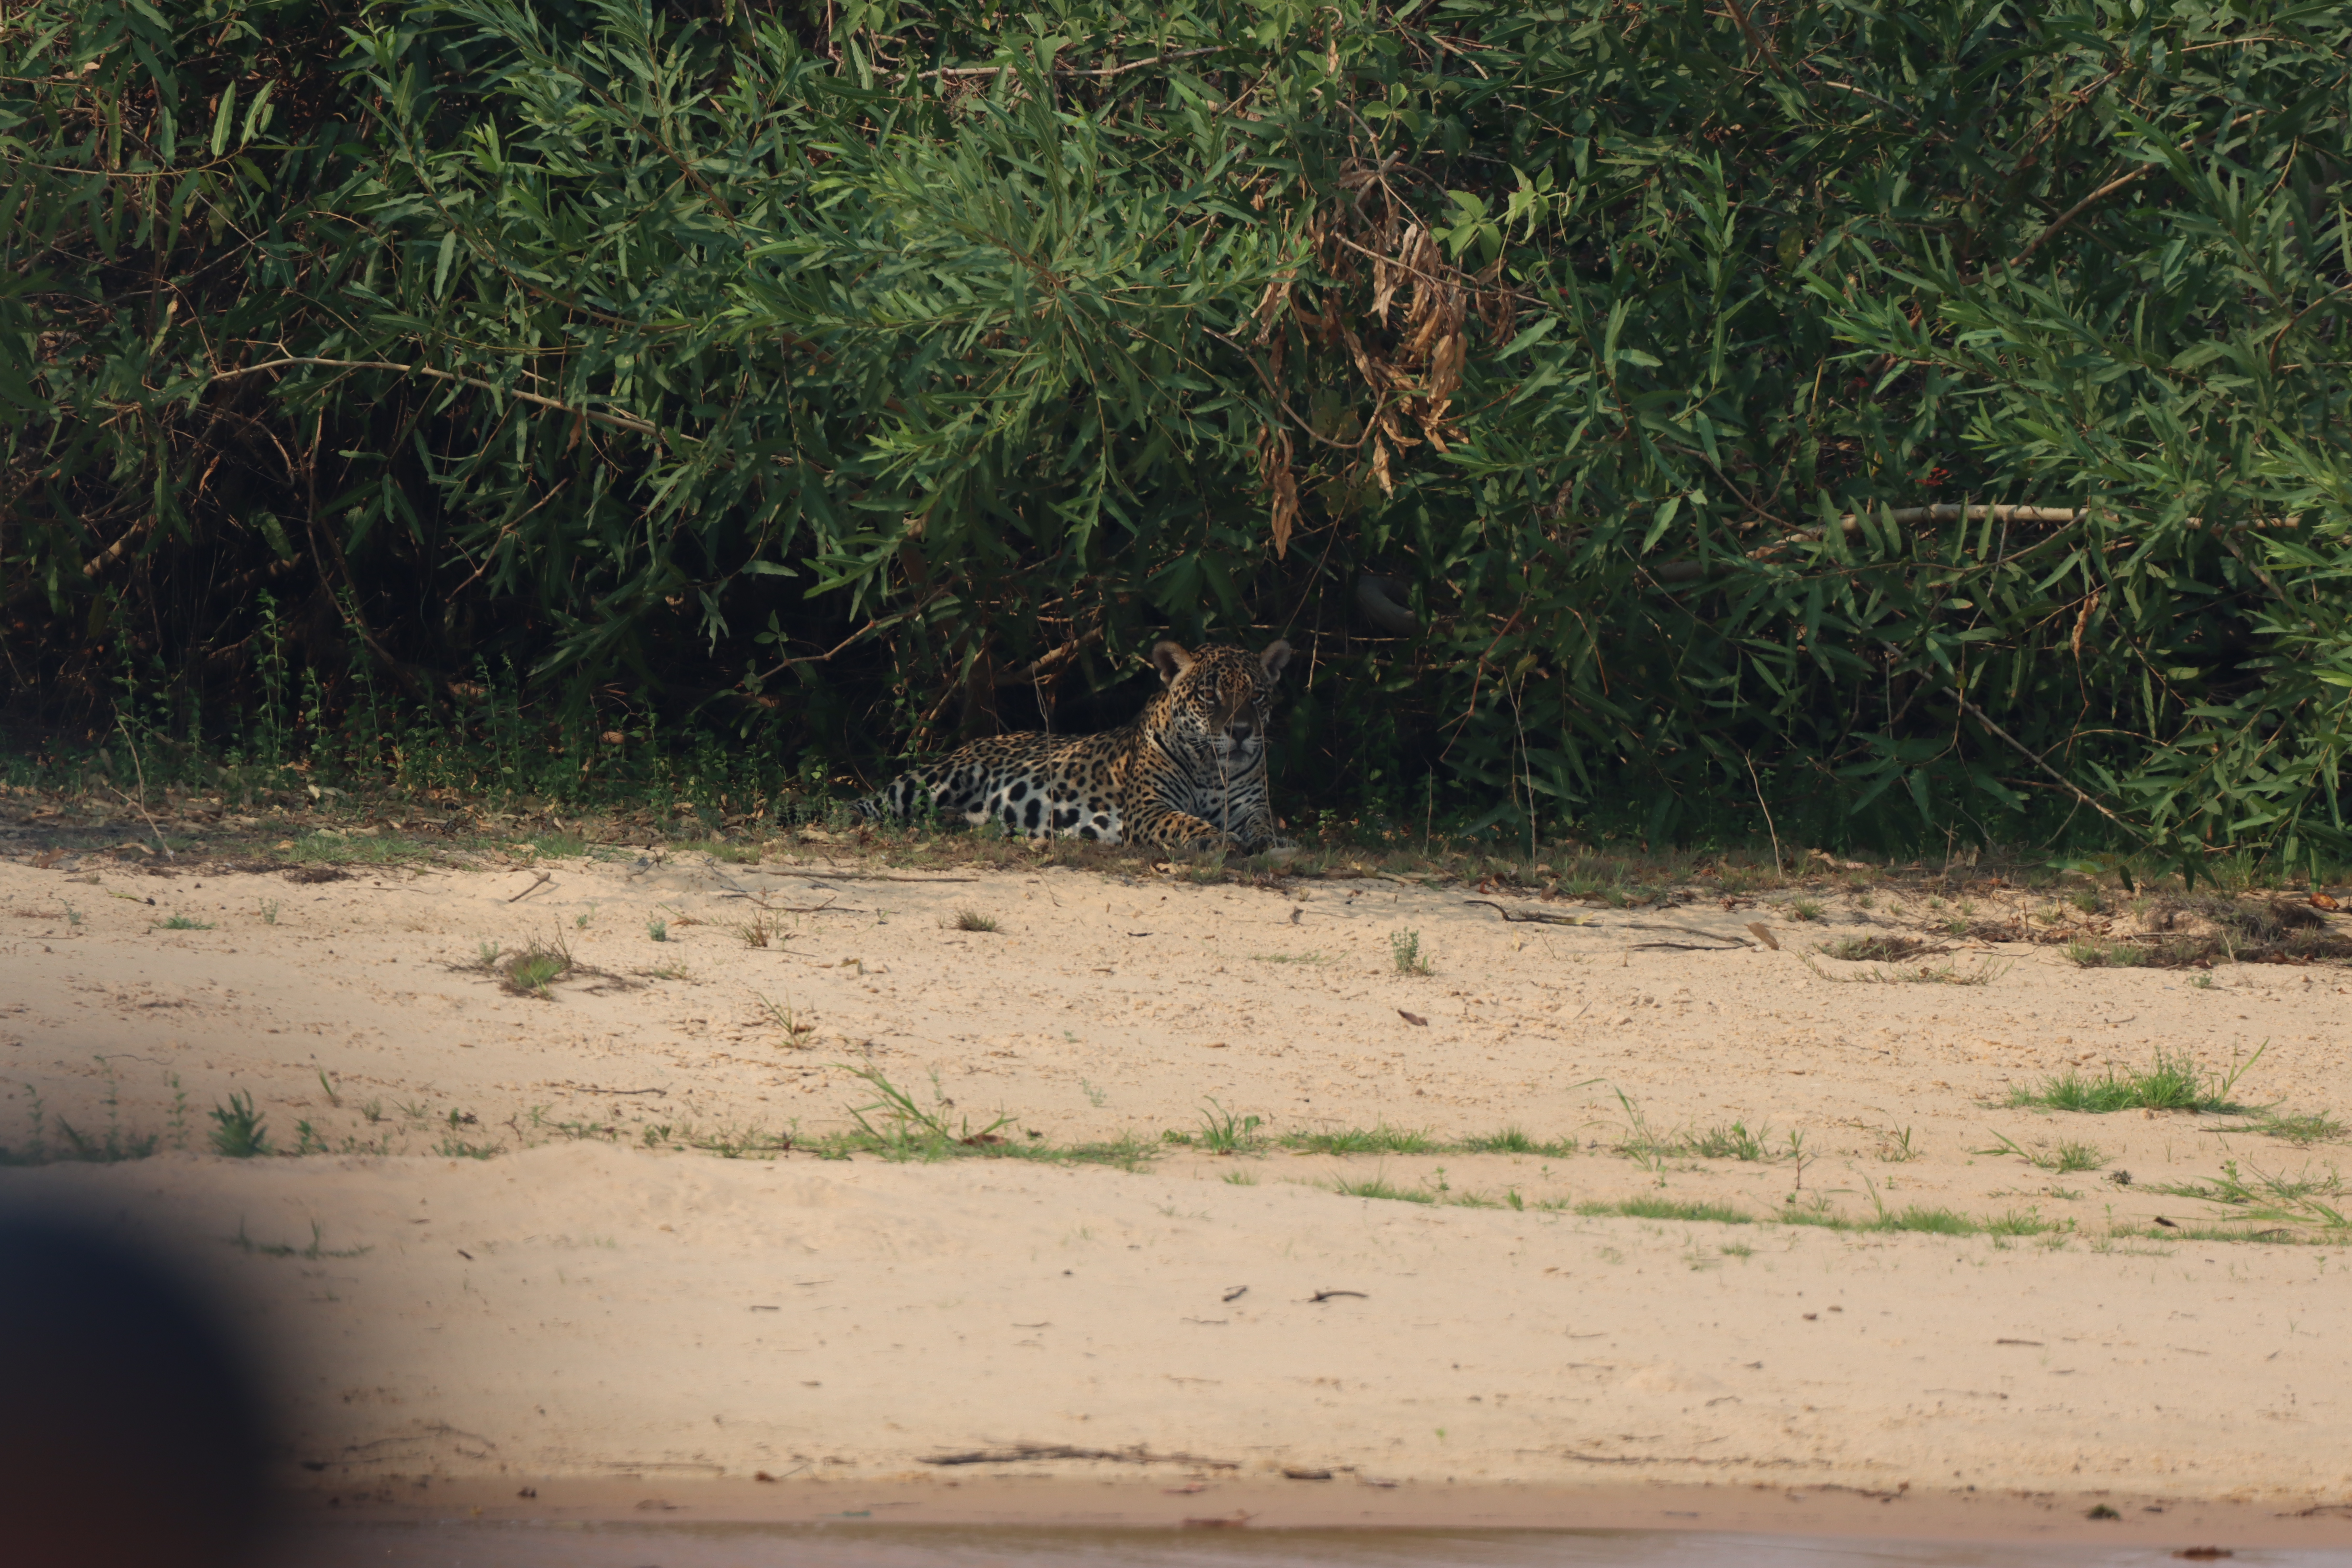
Jaguar: Oxum